Tracheole

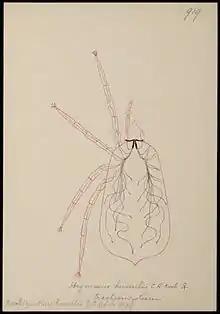
Tracheal system of the mite Stigmaeus humilis (C. L. Koch). Anthonie Cornelis Oudemans, 1913.

Tracheole (trā'kē-ōl') is a fine respiratory tube of the trachea of an insect or a spider, part of the respiratory system.